Namamugi Incident

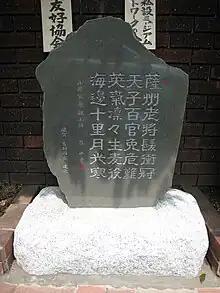
Poetic monument of Namamugi Incident in Yokohama. Inscribed is a Chinese-style poem (kanshi) by Prince Yamashina Akira.

The Namamugi Incident caused a new political crisis in Japan during the "Bakumatsu", the period after the ruling Tokugawa Shogunate had ended its historic isolationist foreign policy known as "sakoku" and allowed the entry of foreigners. Japanese and Westerners were outraged by the incident, with these groups almost unanimously supportive and opposed to the killing, respectively.